Kathy Radzuweit

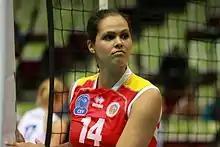
Radzuweit playing for Rabita Baku on 1 February 2012.

Kathy Radzuweit (born March 2, 1982) is a German retired volleyball player, who was a member of the German Women's Team at the 2004 Summer Olympics in Athens, Greece. She played at the 2002 FIVB Volleyball Women's World Championship in Germany. On club level she played with Volley Cats Berlin.